Question: What is on the man's head?
Tambaya: Menene akan mutumin?
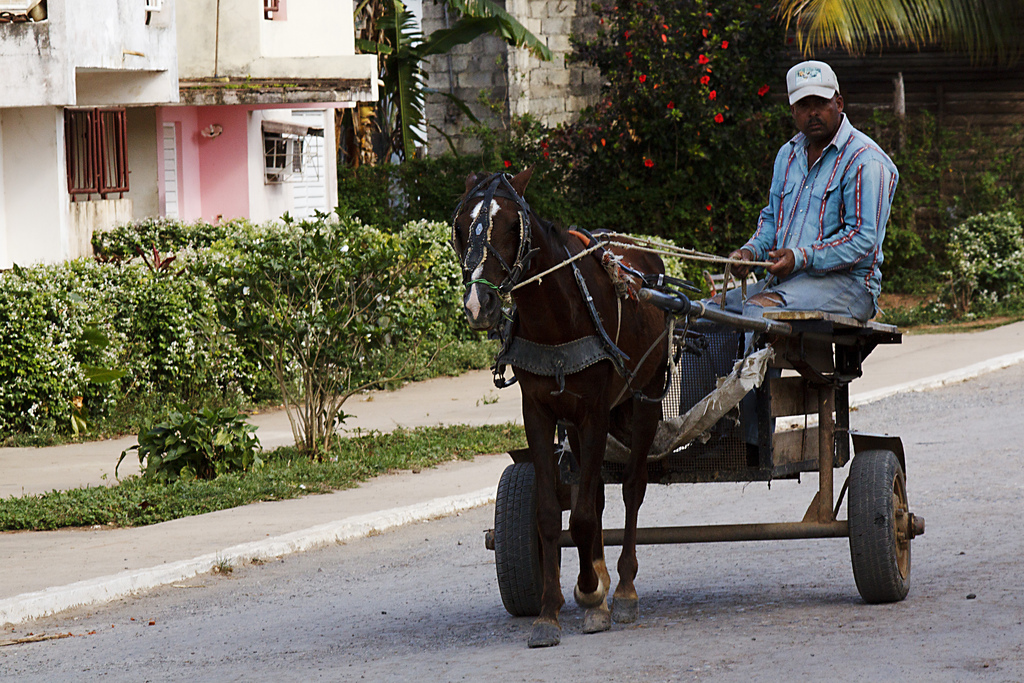
Answer: A hat.
Amsa: Hula.